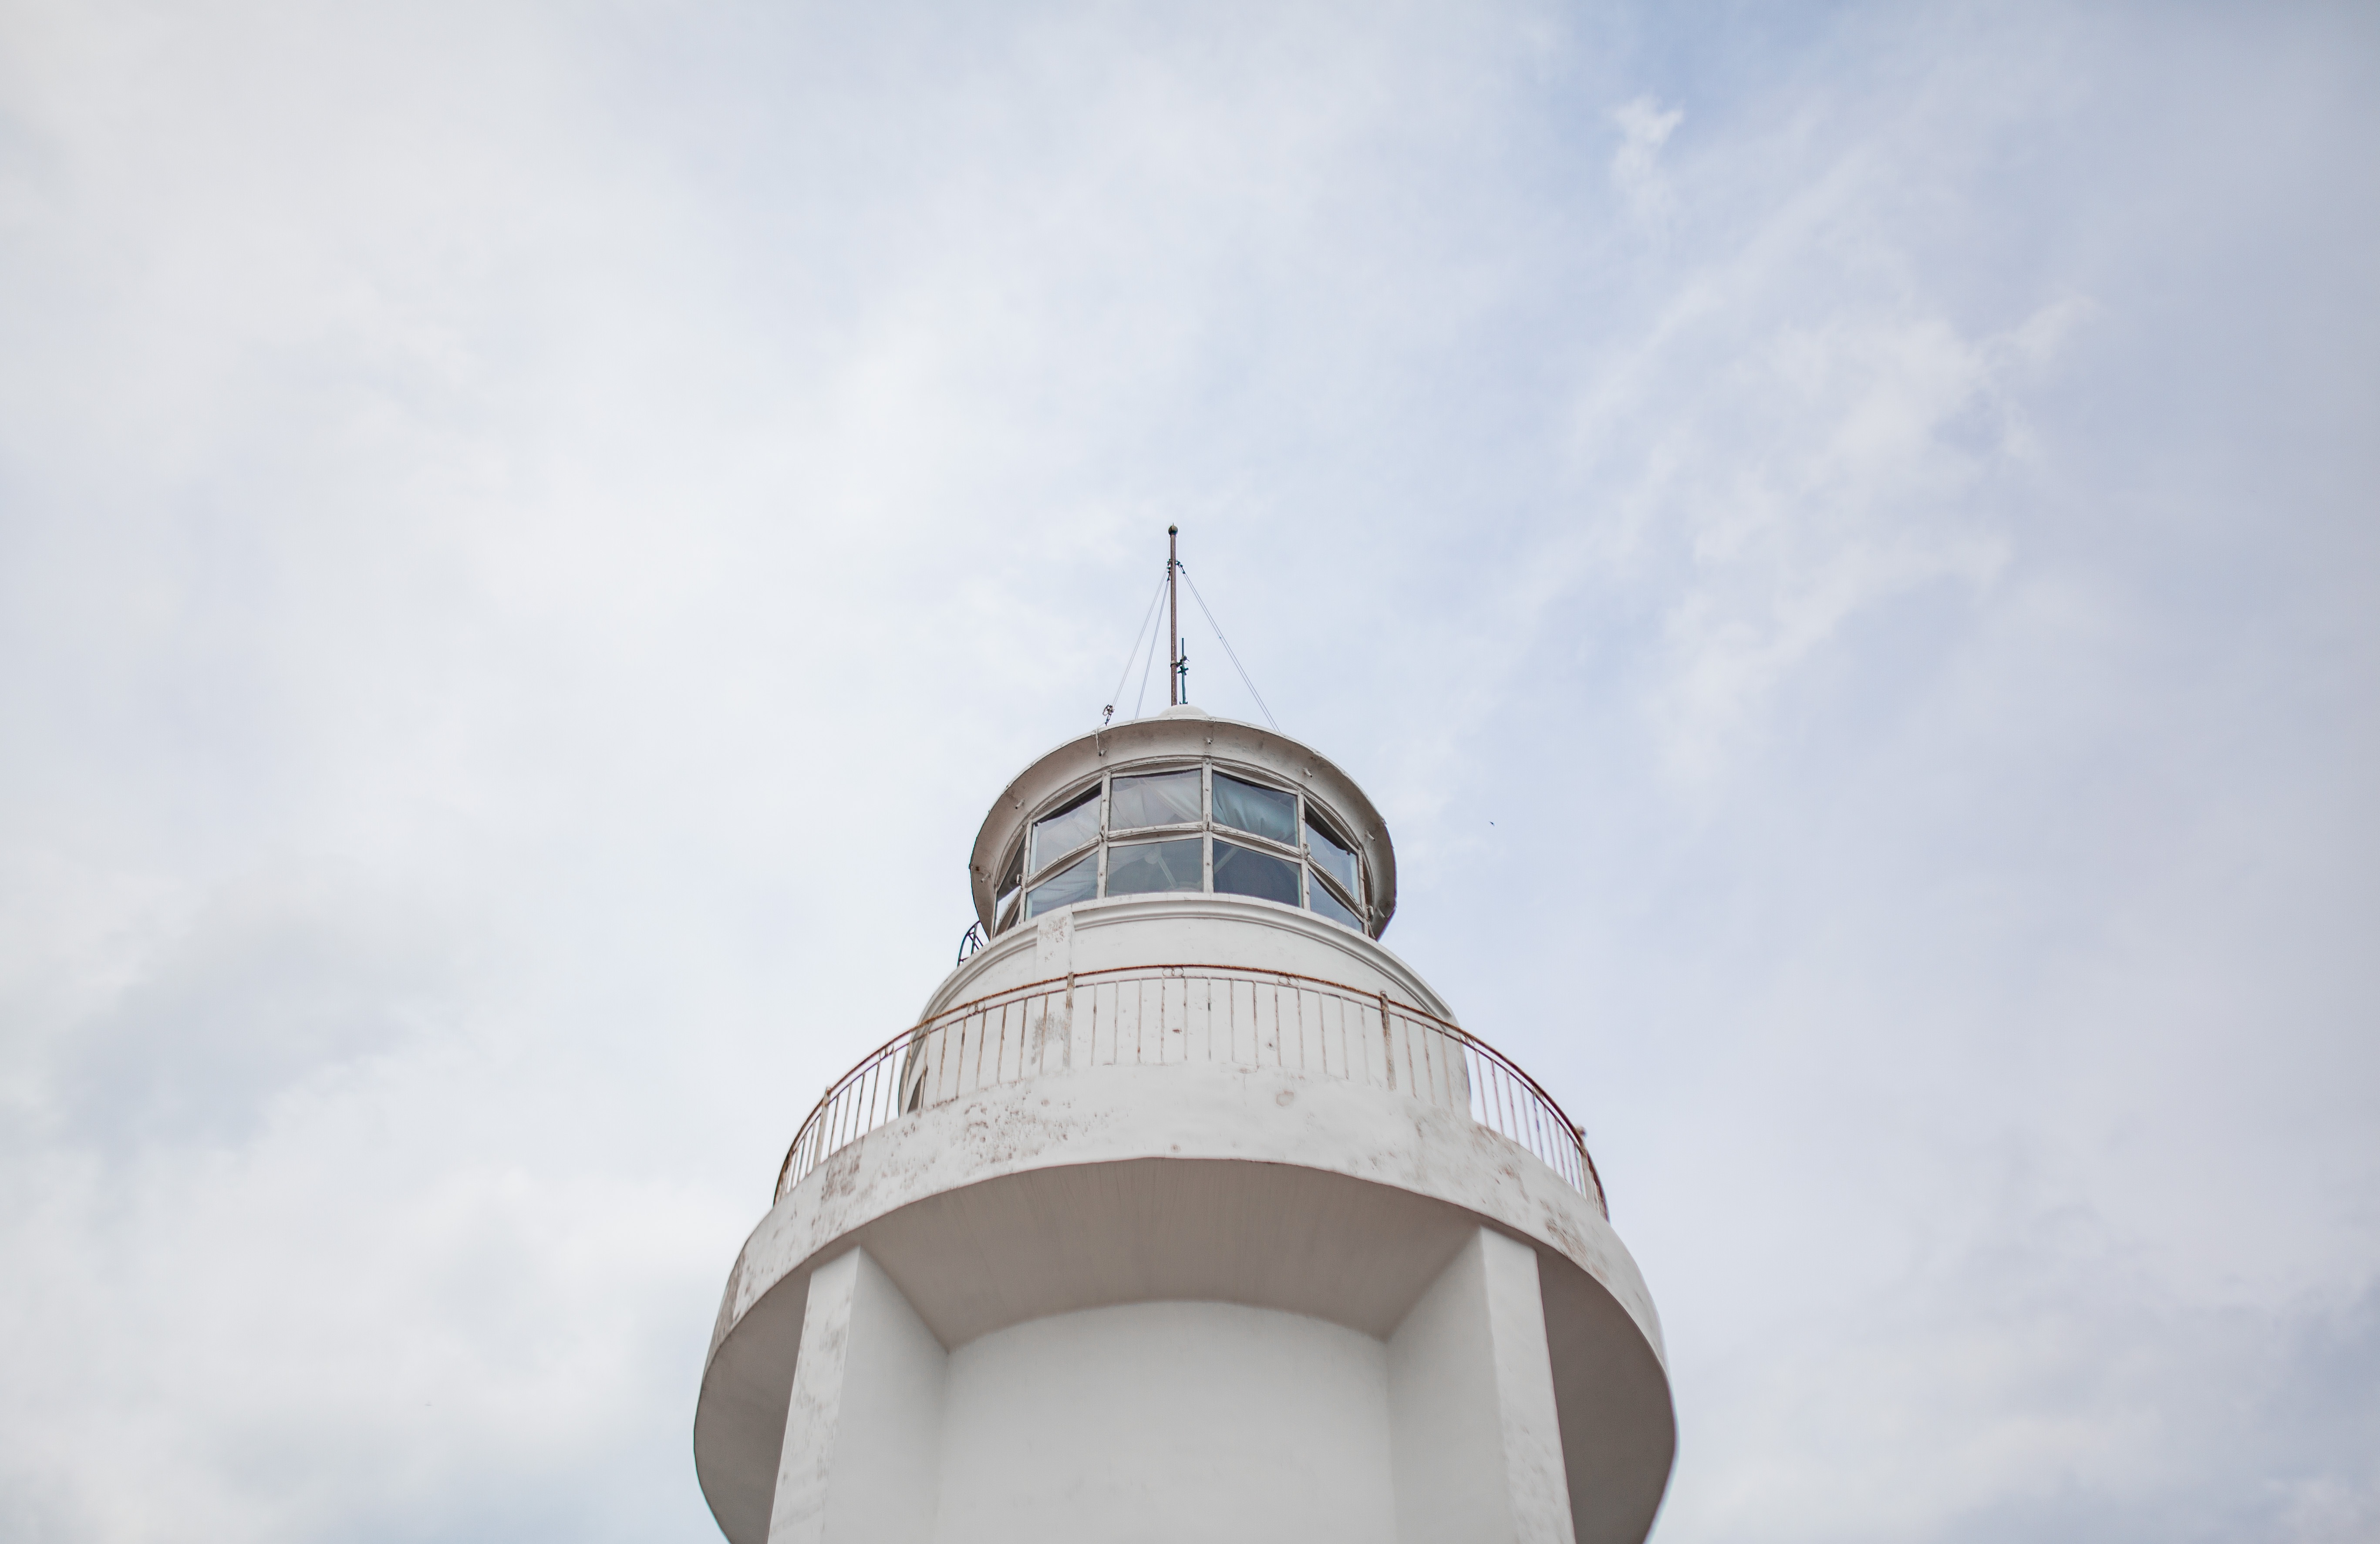
sky, tower, dome, control tower, atmosphere of earth